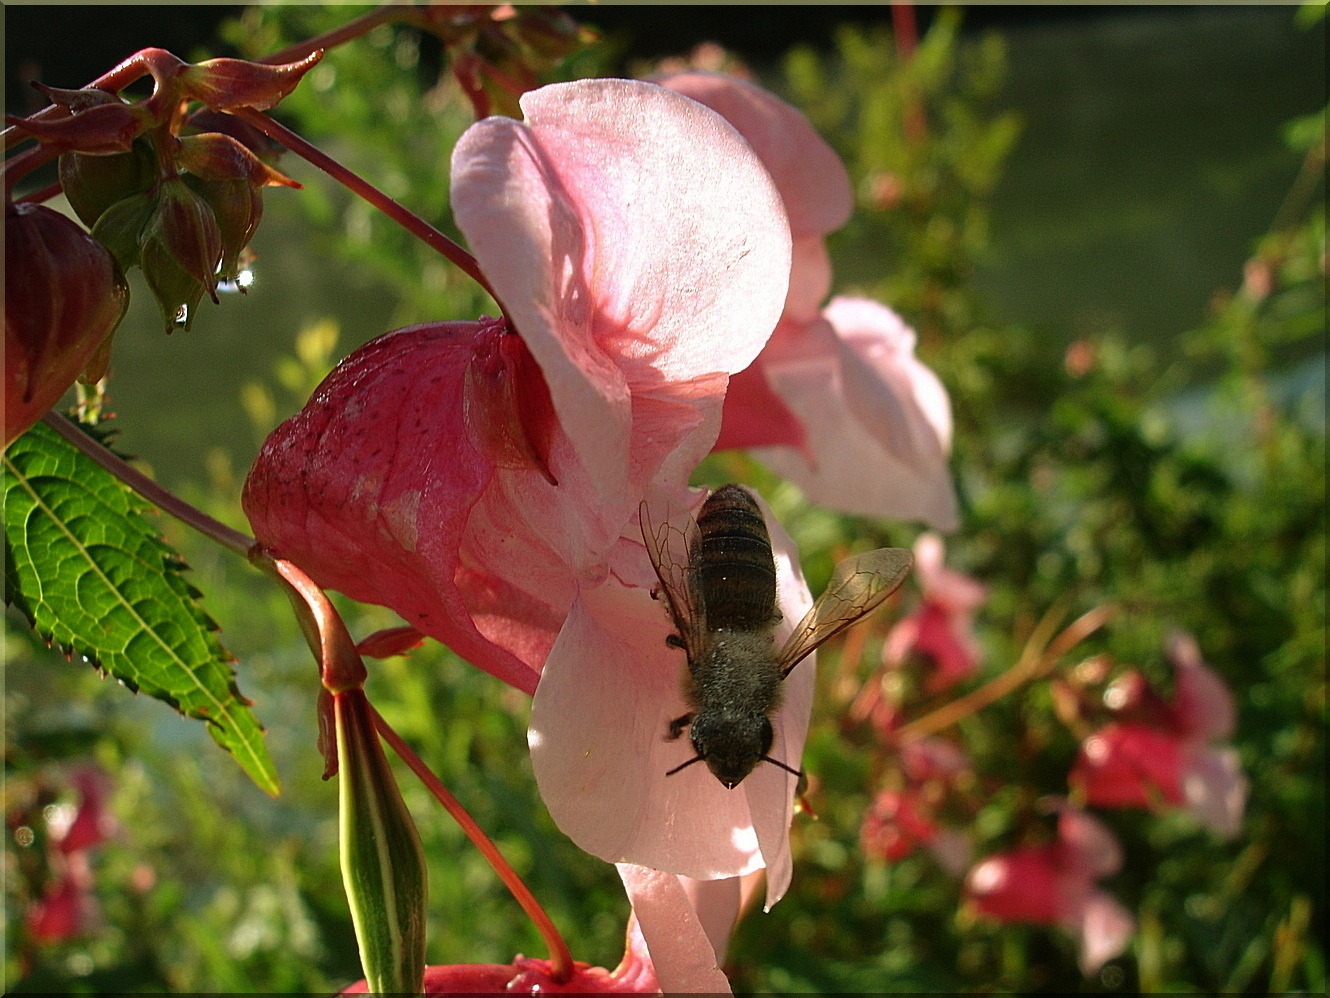
blossom, plant, leaf, flower, petal, bloom, rose, insect, botany, garden, pink, close, flora, shrub, bee, macro photography, flowering plant, garden roses, rose family, red pink, land plant, nature summer